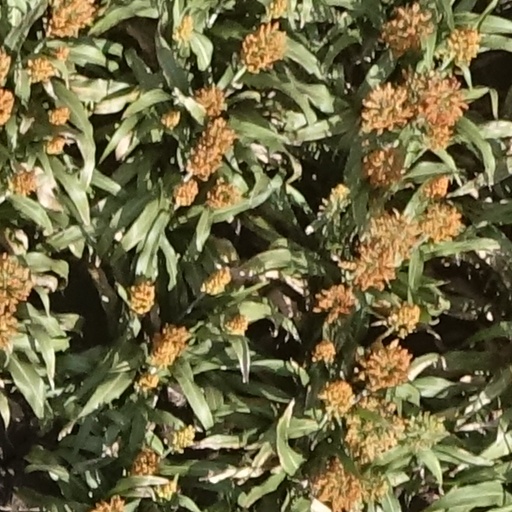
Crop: sorghum